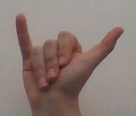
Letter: ya